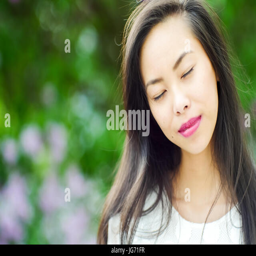
portrait of a young girl